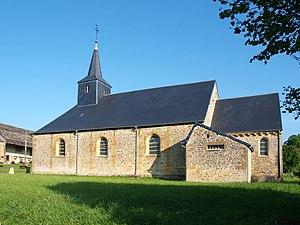
Les Grandes-Armoises (Ardennes, France)